City of Brunswick

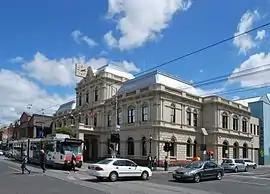
Brunswick Town Hall

The City of Brunswick was a local government area in the inner-northern suburbs of Melbourne, Victoria, Australia. It comprised the suburbs of Brunswick, Brunswick East and Brunswick West. It ceased to exist on 22 June 1994, when its council was disbanded by the Kennett Government and replaced with appointed commissioners, who oversaw its amalgamation with the City of Coburg and parts of the City of Broadmeadows, to create the City of Moreland (now City of Merri-bek).